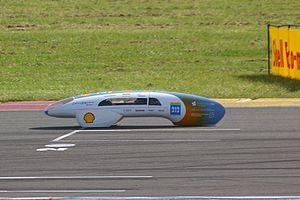
L'Éco-marathon Shell est une compétition automobile annuelle mondiale organisée par la compagnie pétrolière Shell dont le but est de parcourir la plus longue distance avec un litre de carburant. Il existe trois Éco-marathon Shell : en Europe, en Asie et sur le continent américain.